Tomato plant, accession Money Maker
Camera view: bottom (45 deg); turntable rotation: 120 degrees
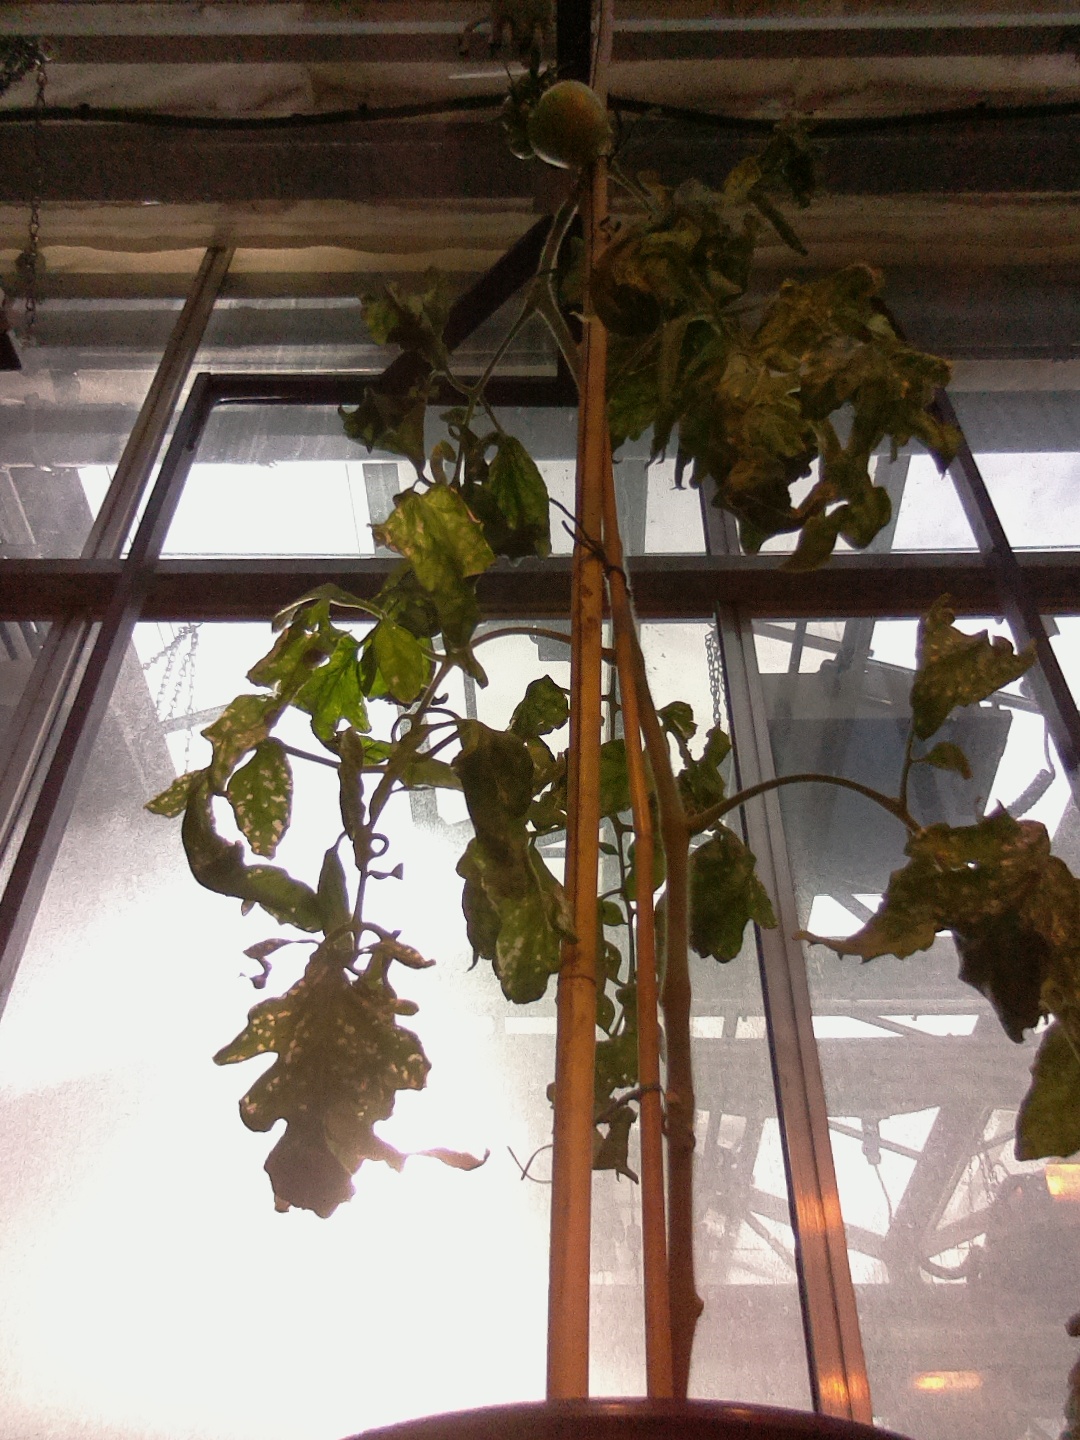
BBCH growth stage 78: 80% -90% of final fruit size